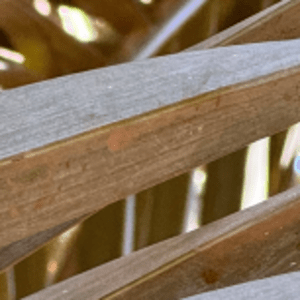
Label: Rachis Blight